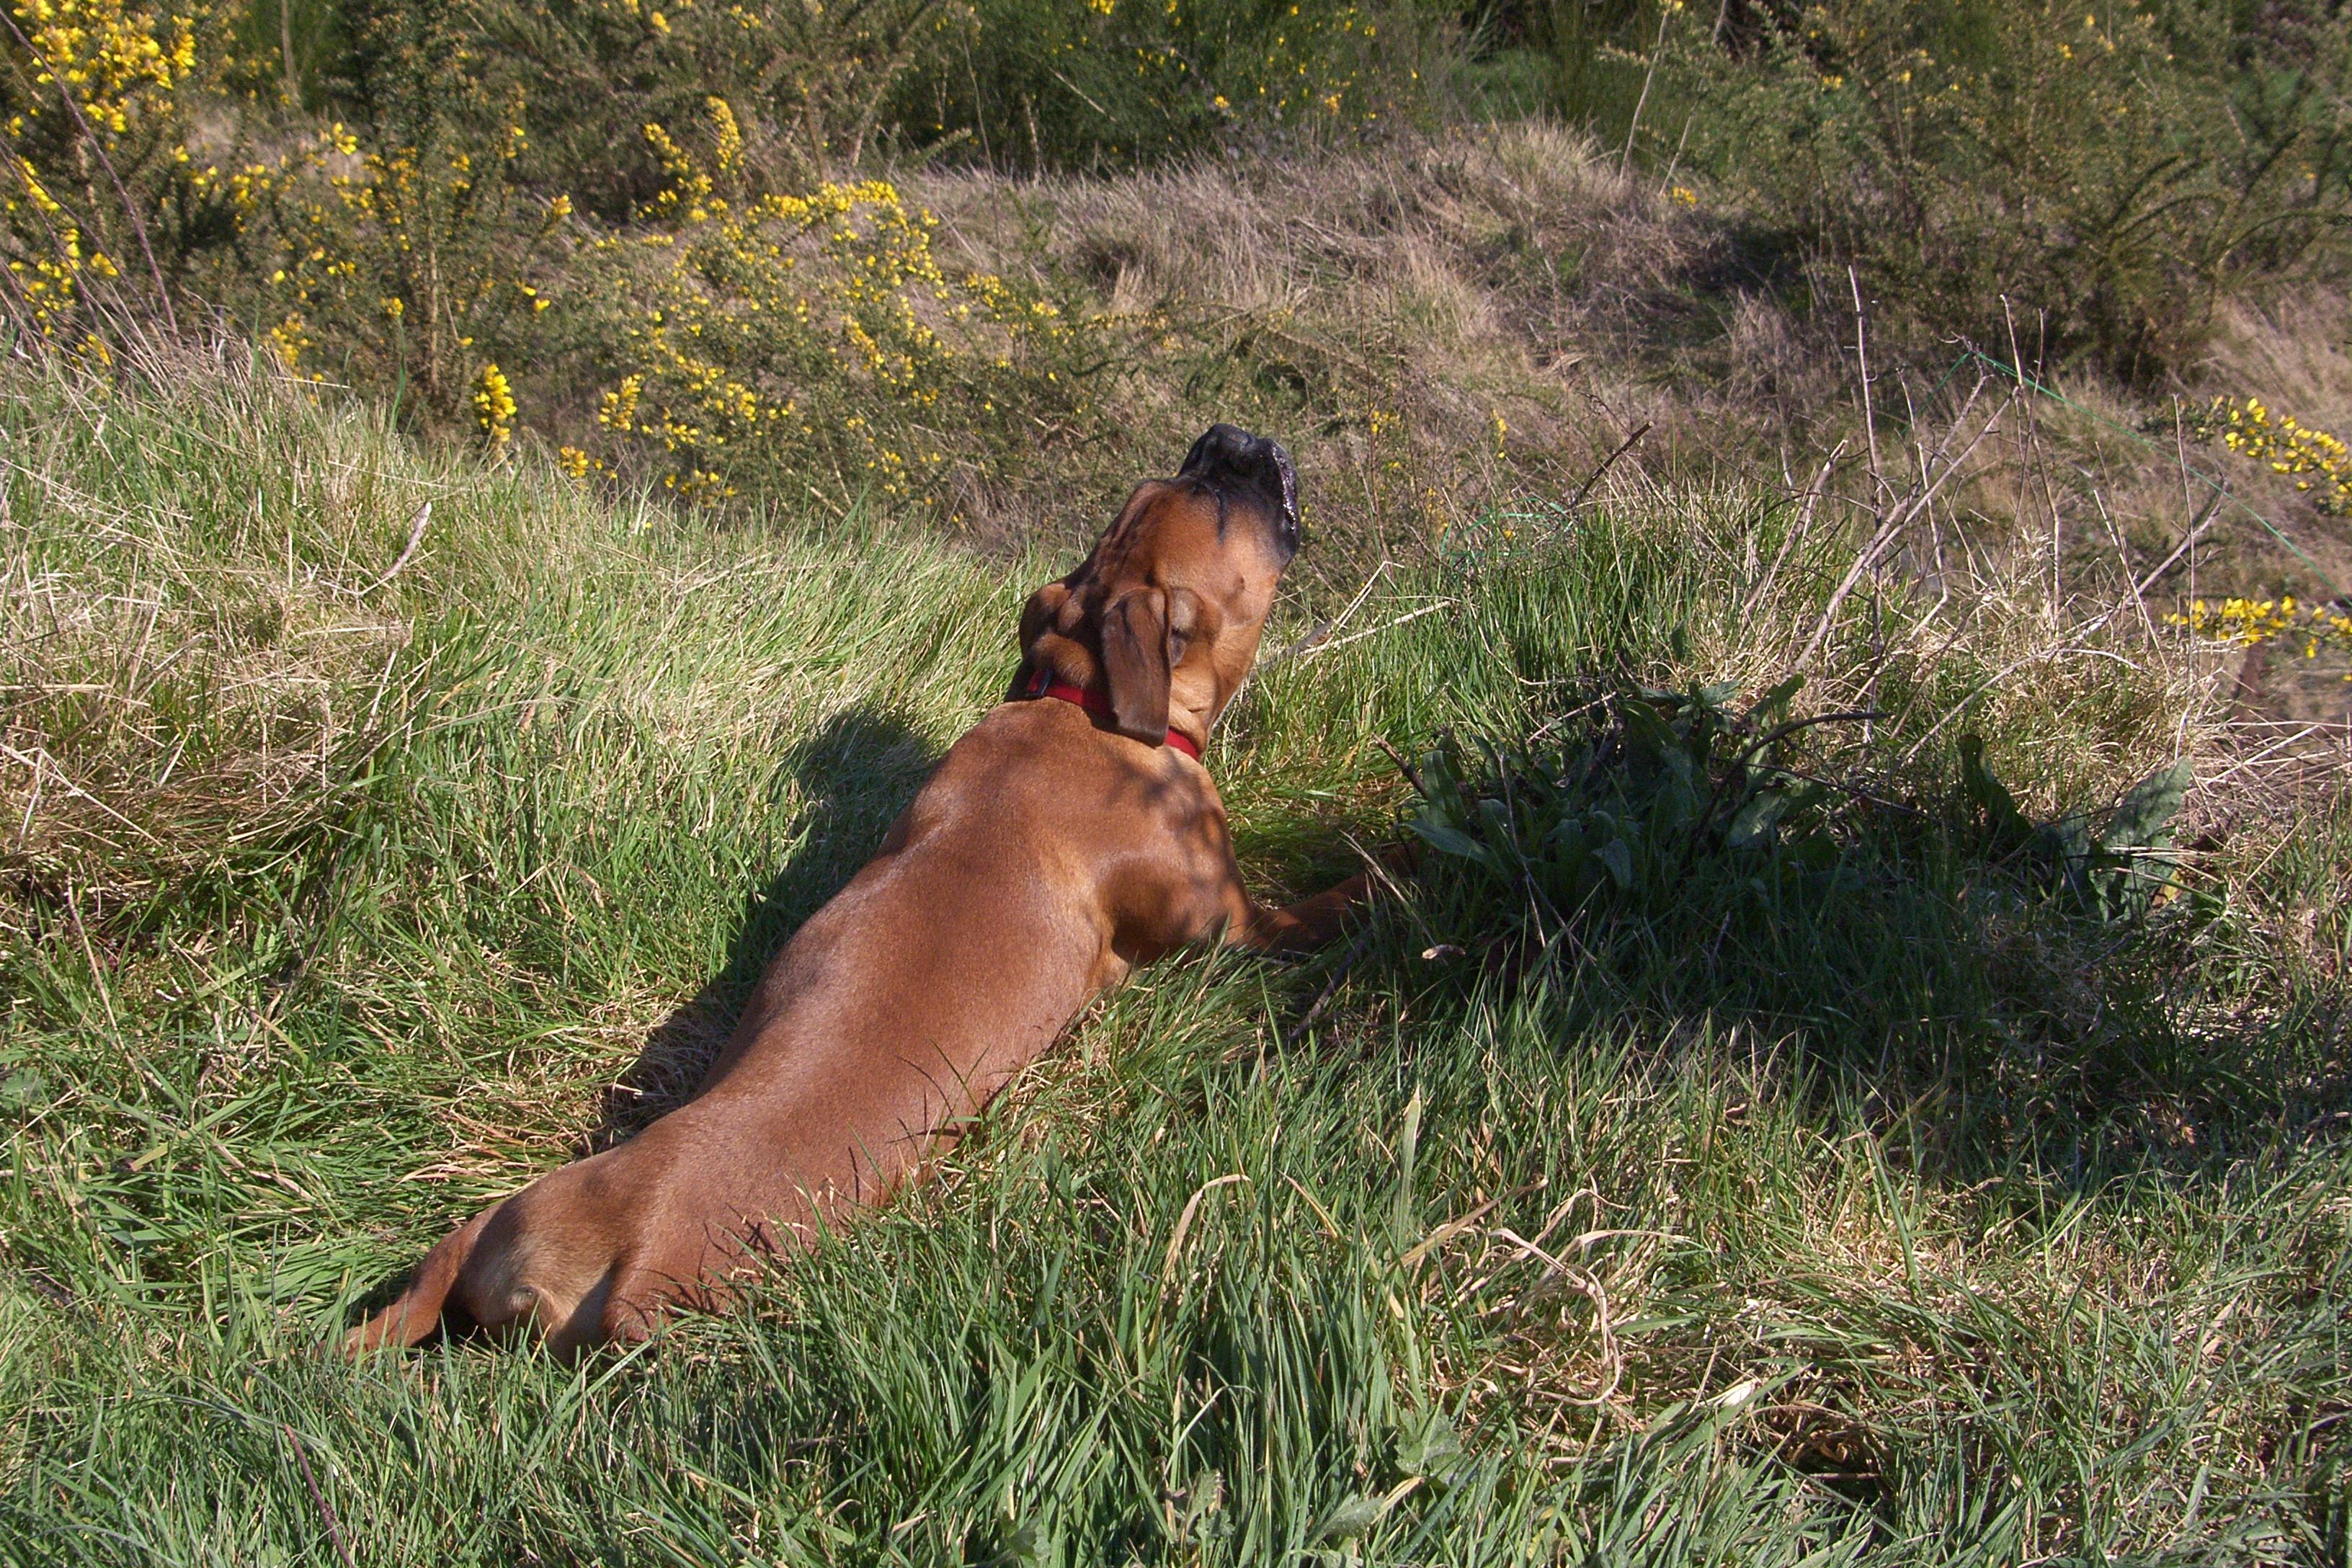
dog, mammal, hunting dog, animals, vertebrate, vizsla, ggl1, dog like mammal, animal sports